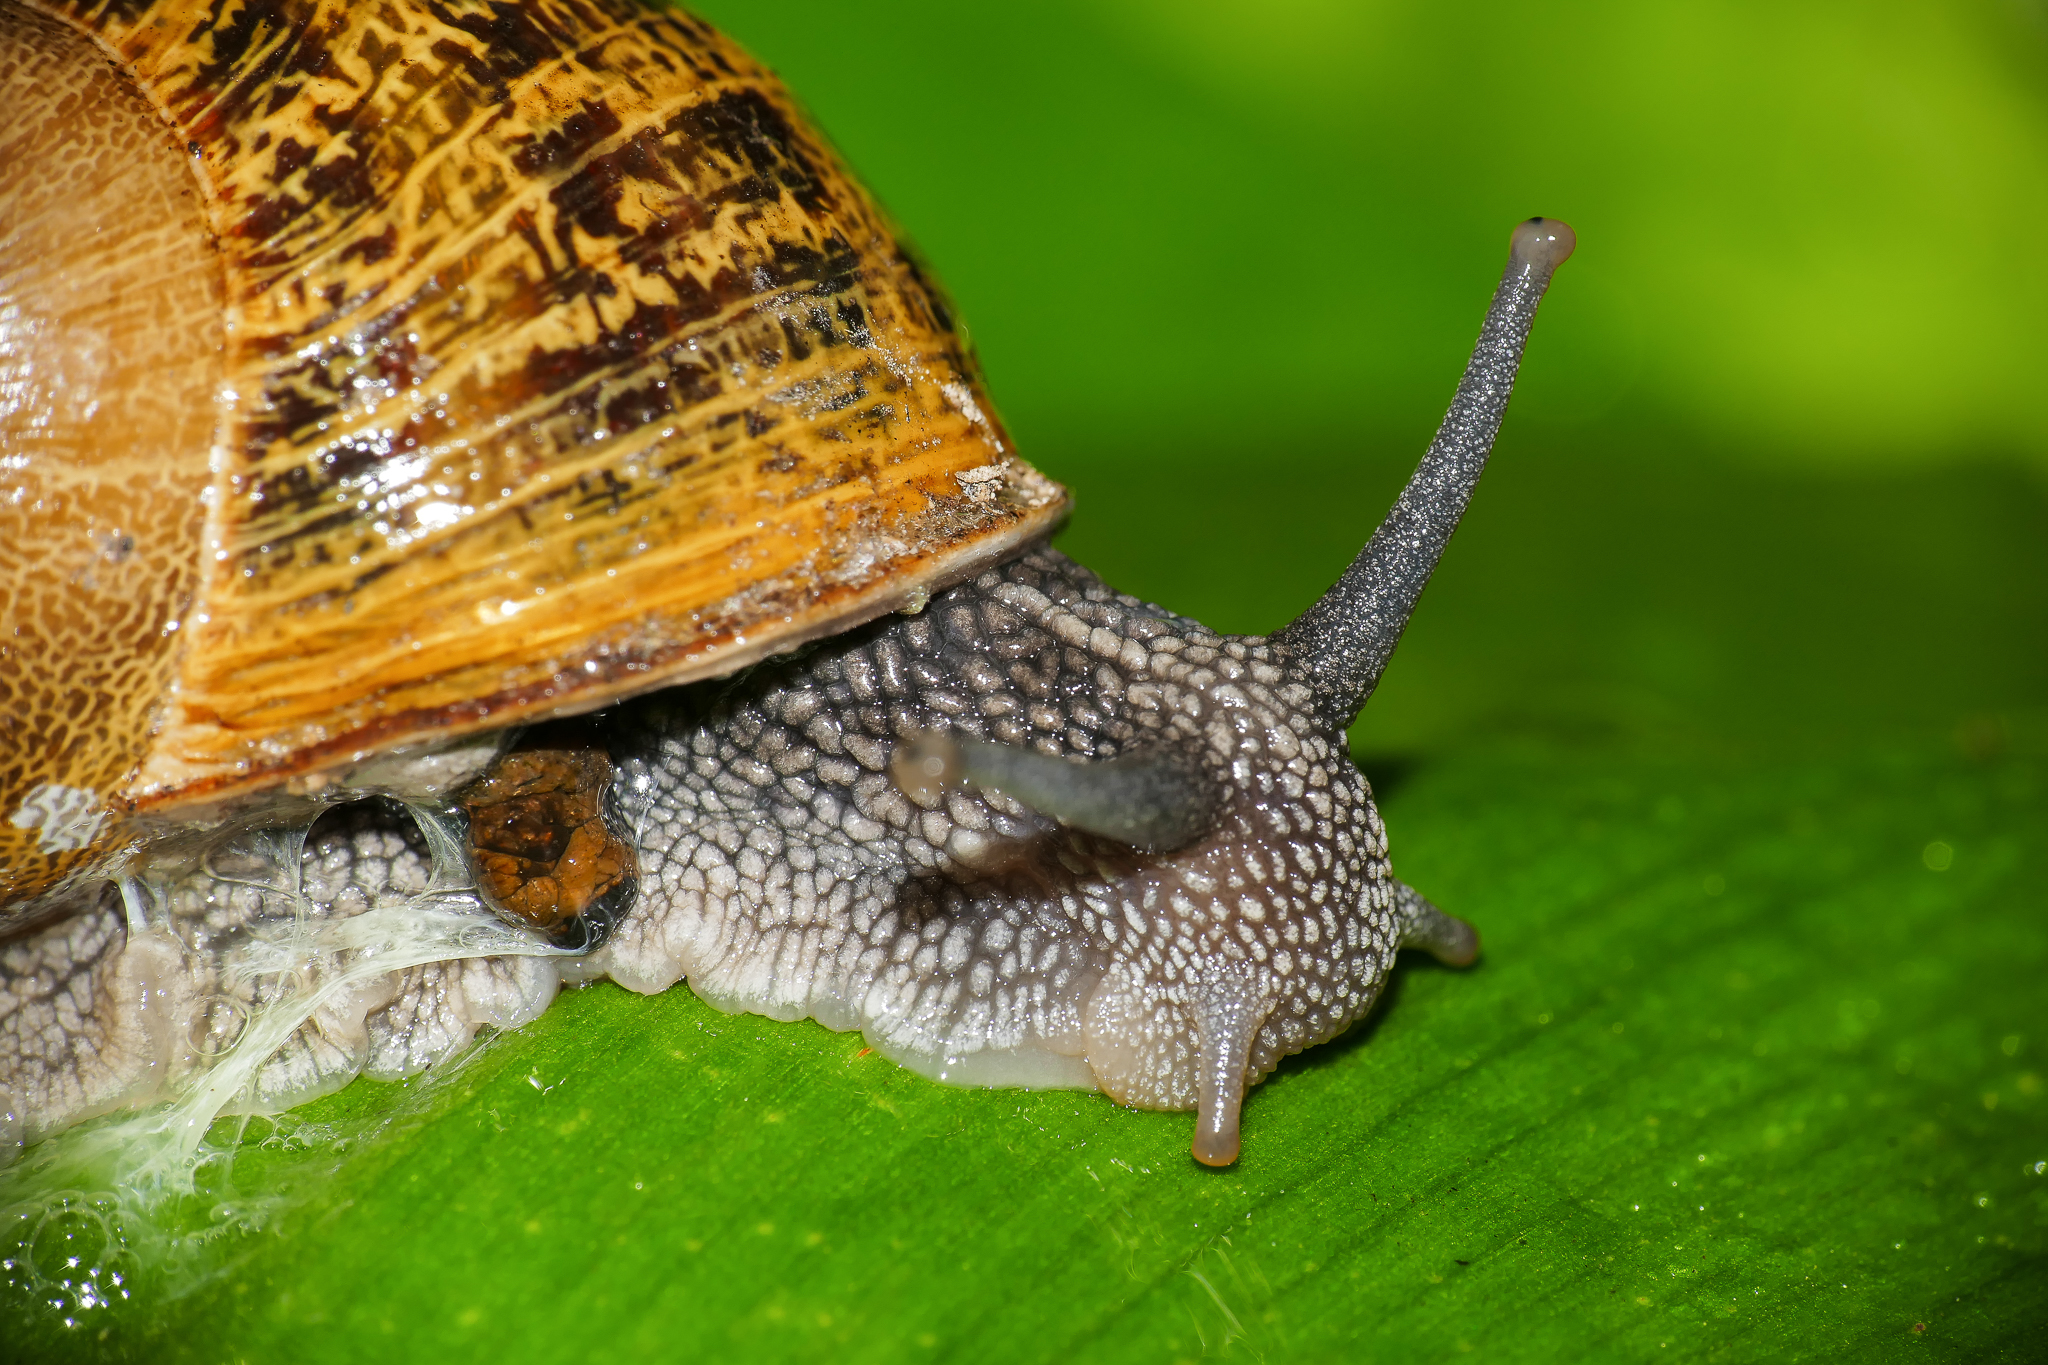
nature, wildlife, macro, fauna, invertebrate, close up, snail, animals, naturaleza, lumixfz1000, fz1000, molluscs, caracol, ggl1, xovesphoto, animales, panasoniclumixfz1000, raynox150, macro photography, snails and slugs